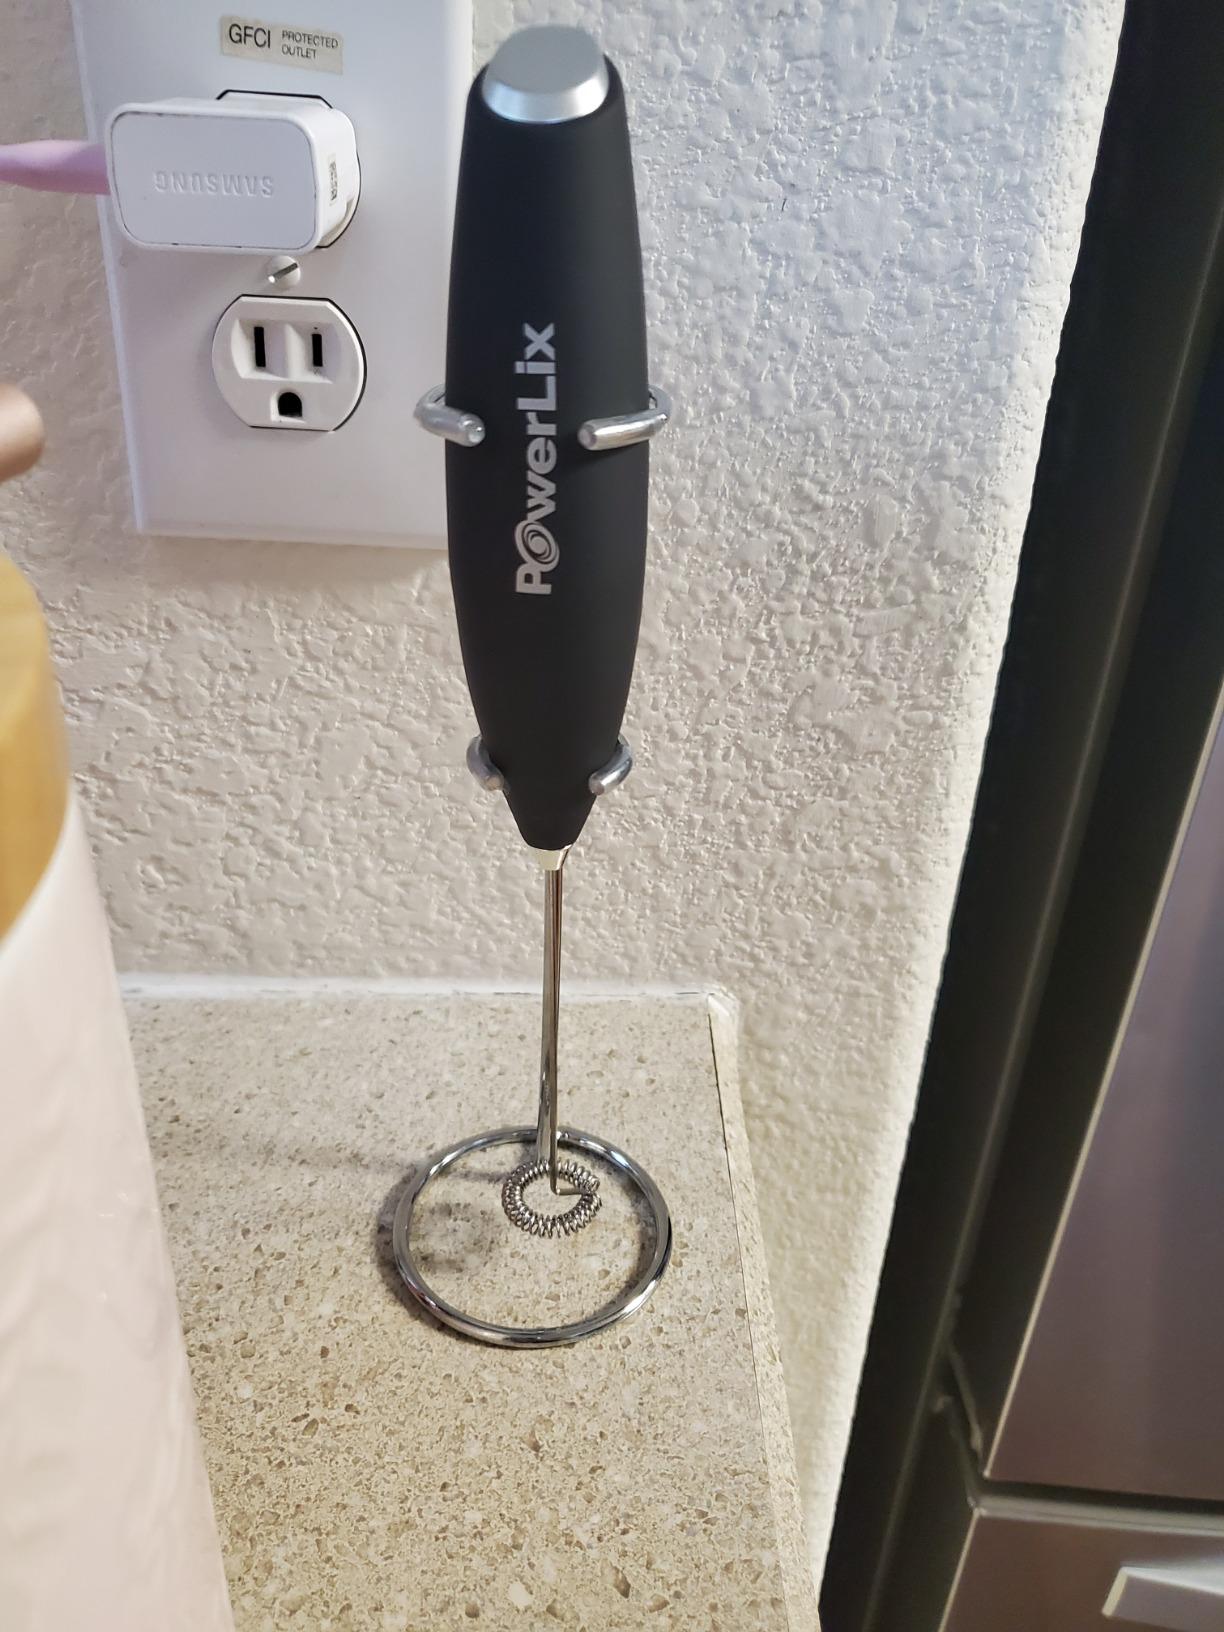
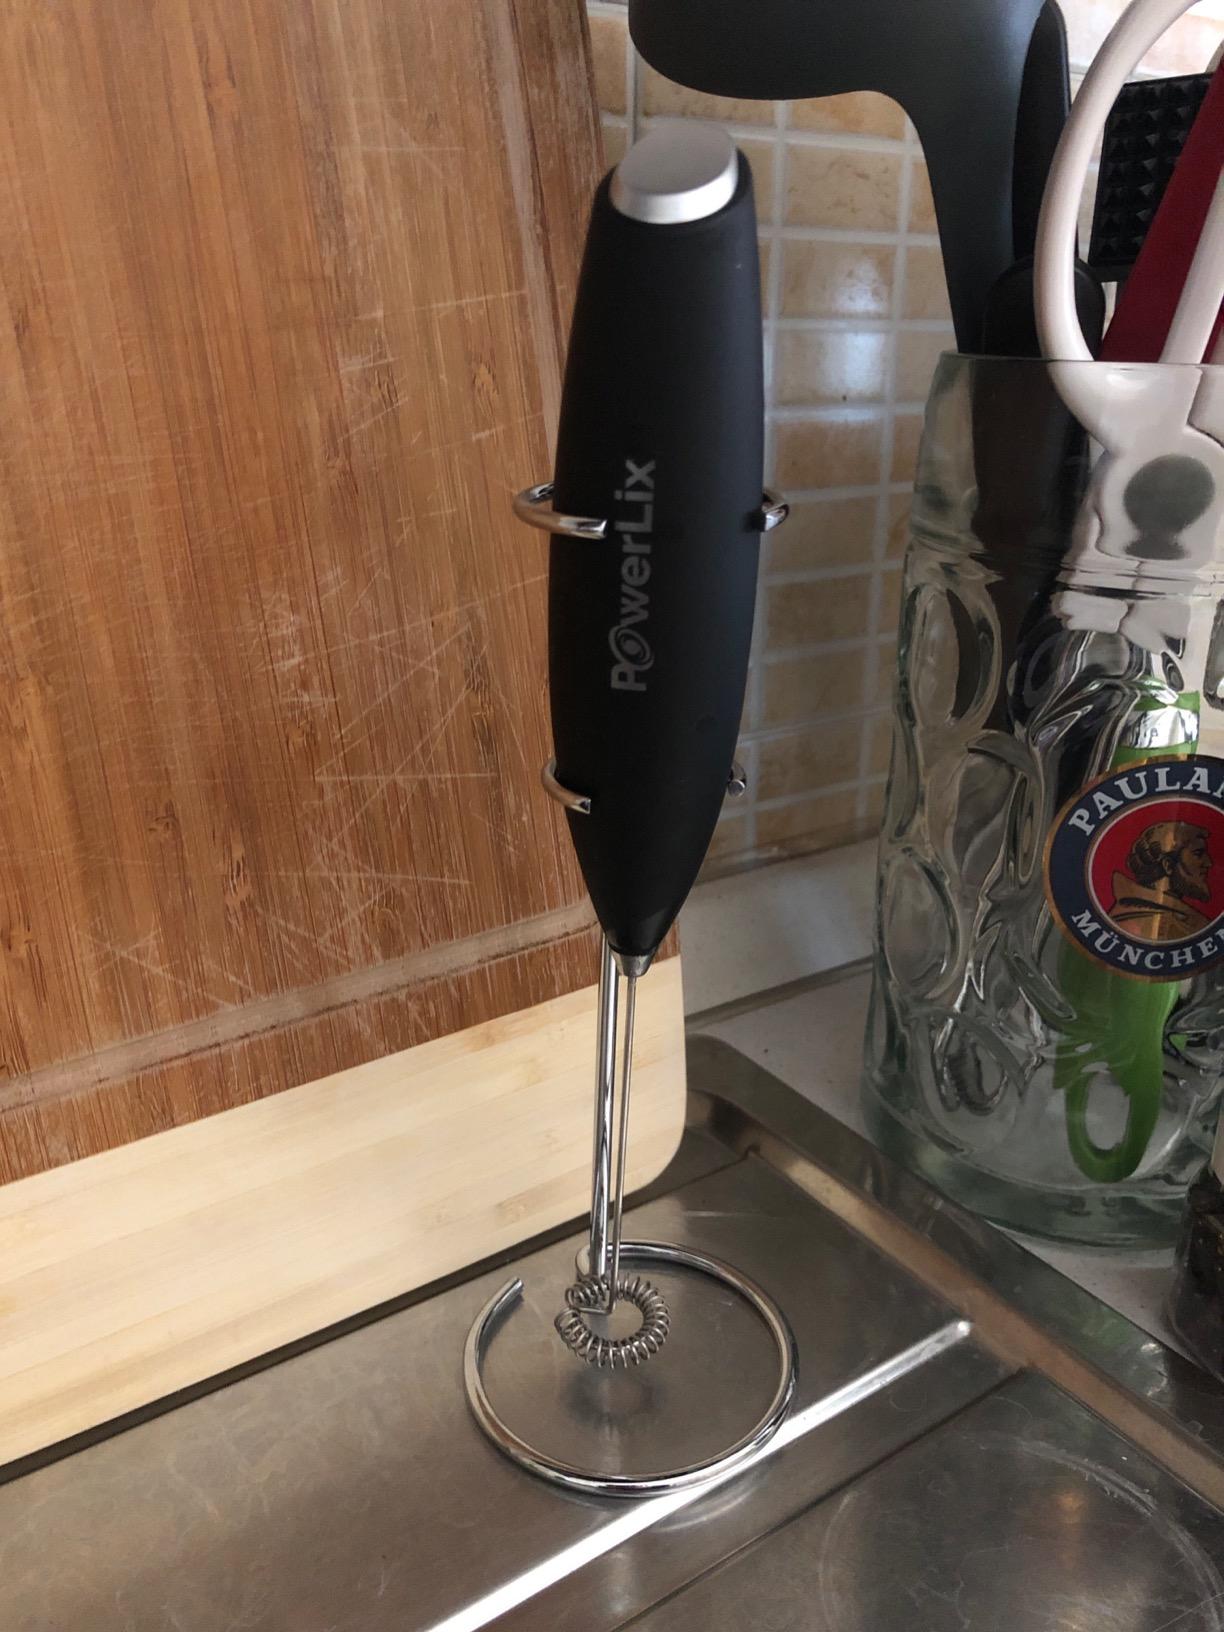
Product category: items_mixer
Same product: yes